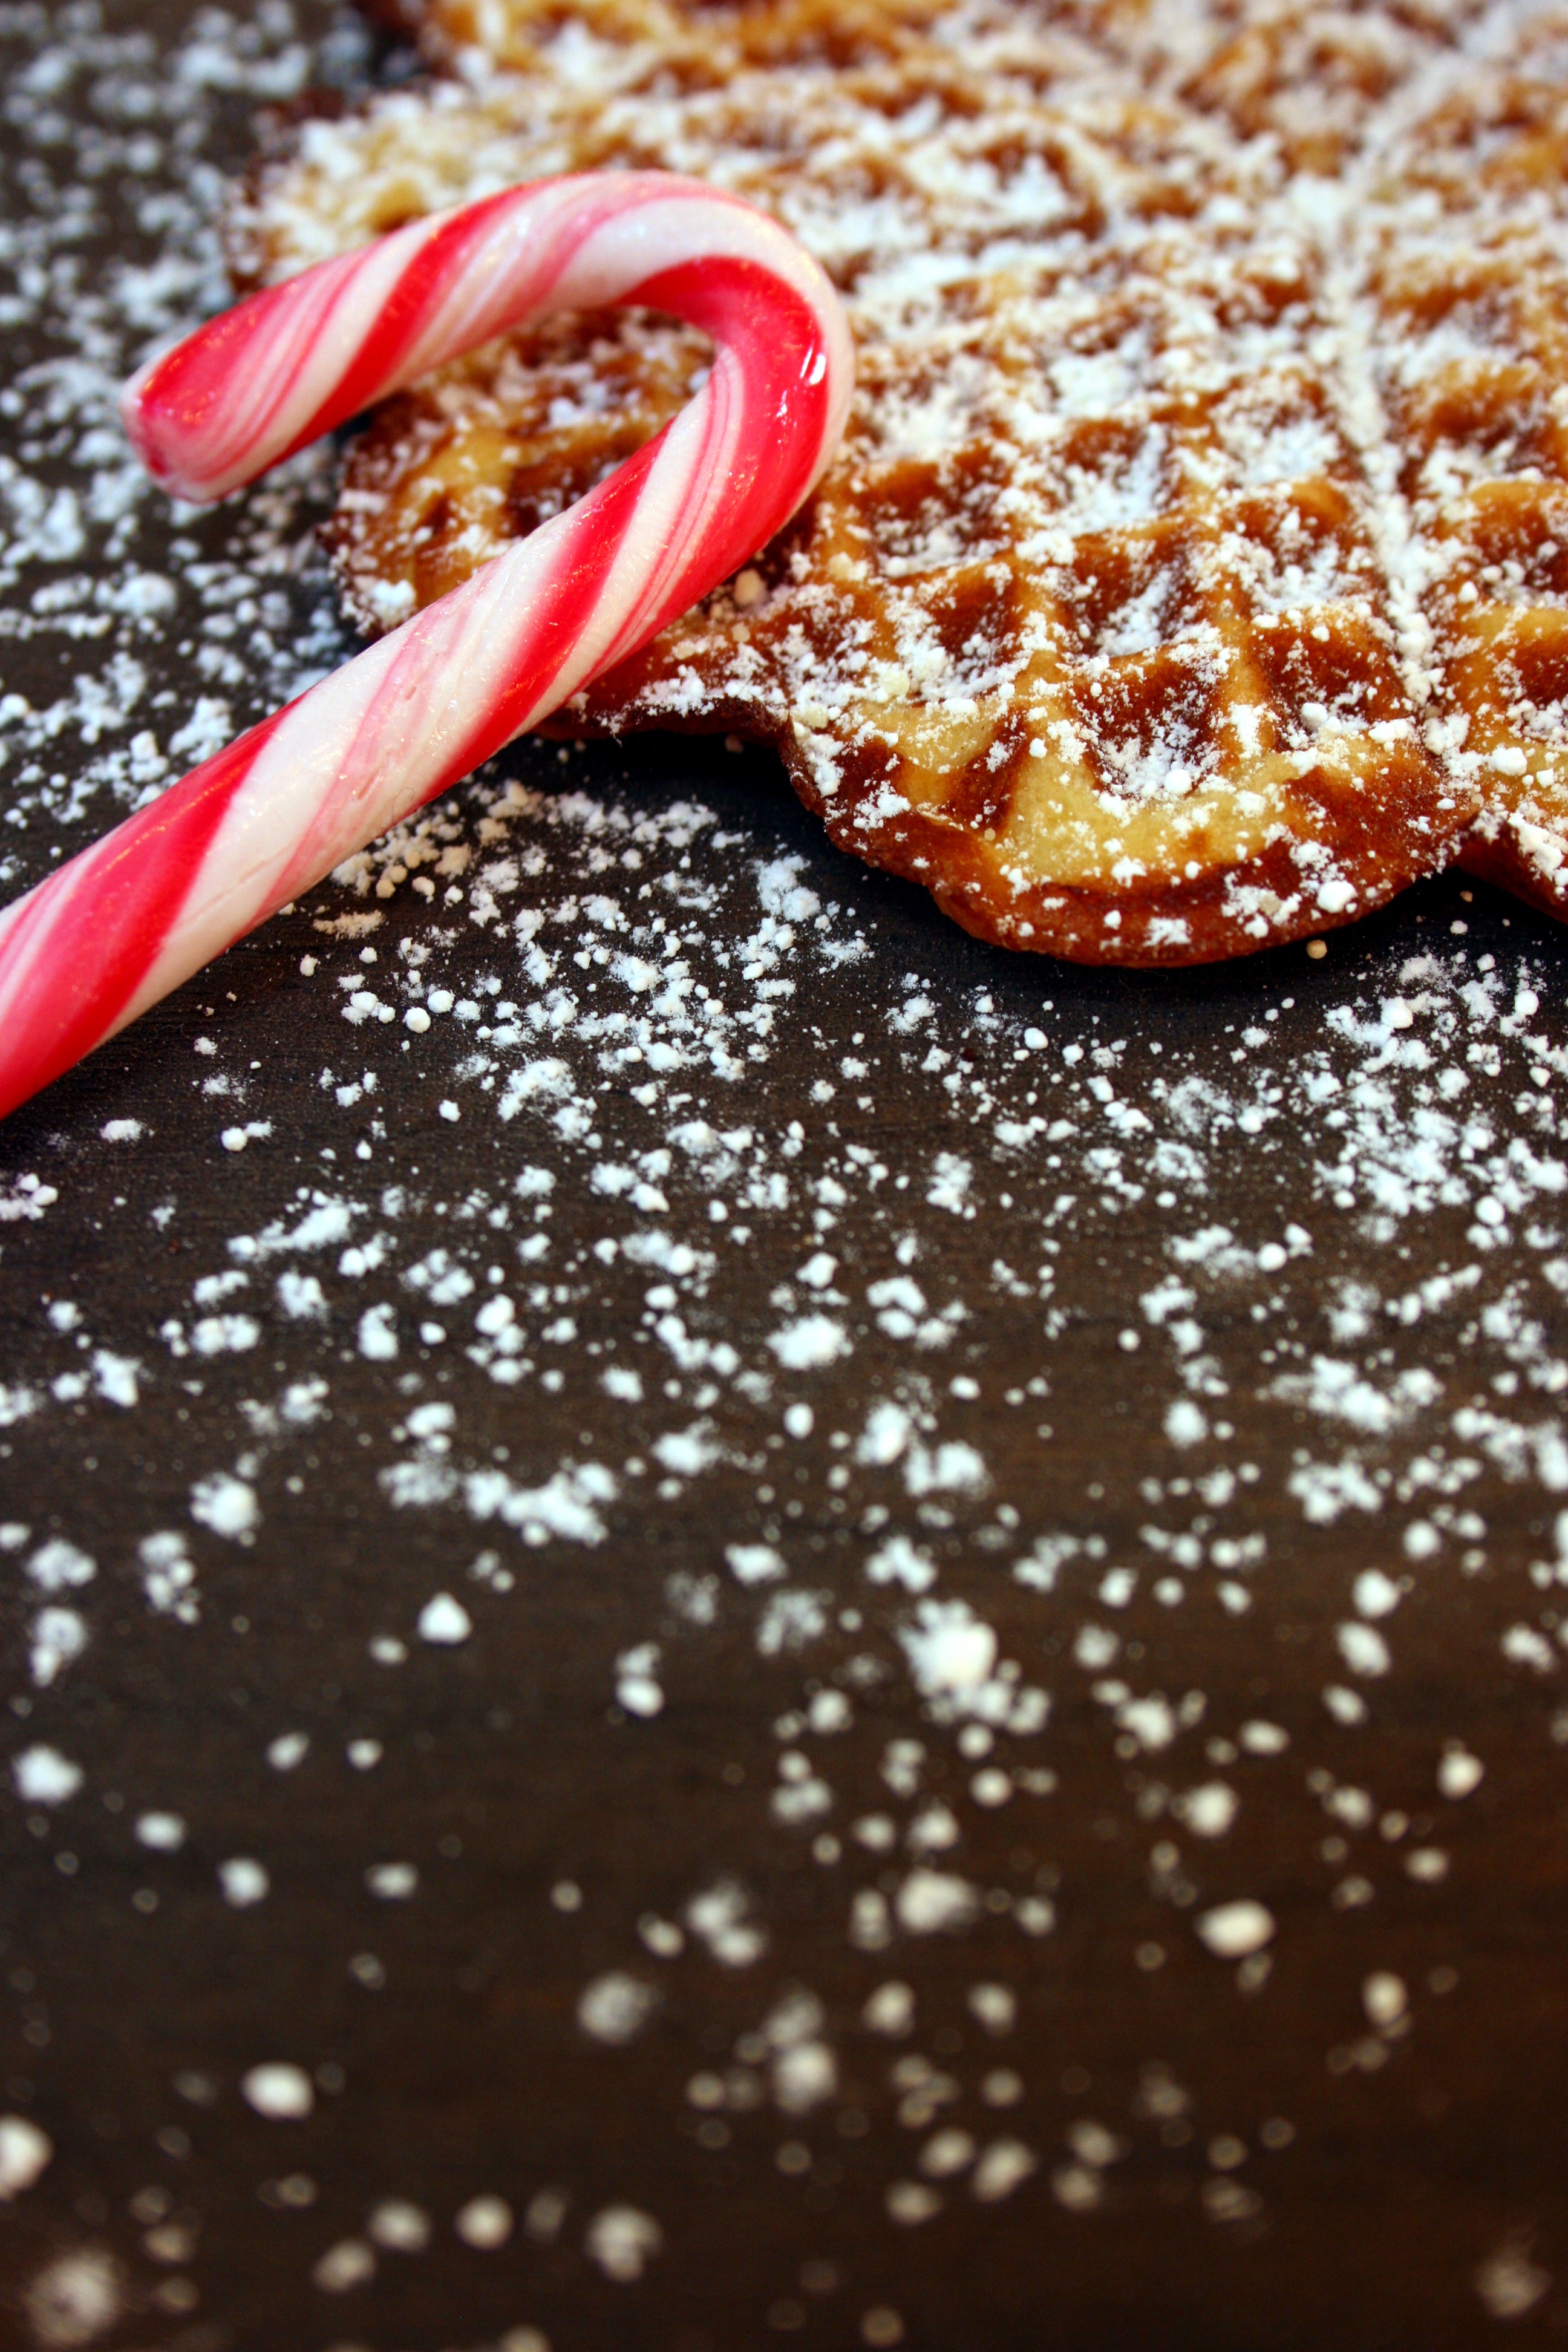
wood, sweet, dish, food, produce, breakfast, baking, christmas, dessert, waffle, baked, icing sugar, background, sugar, icing, waffles, herzchen, candy cane, sweetness, baked goods, christmas card, flavor, heart waffle